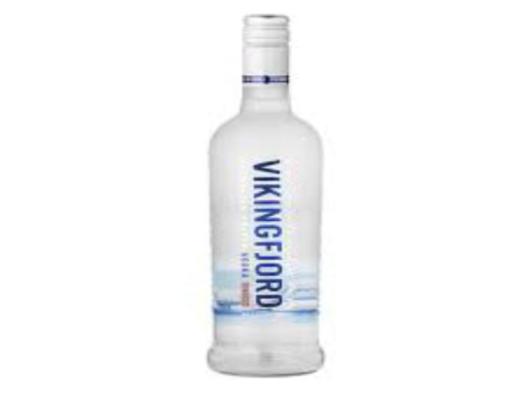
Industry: Food